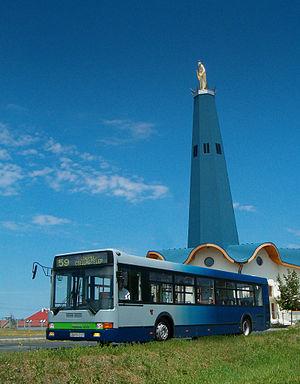
Soroksár-Újtelep est un quartier situé dans le 23ᵉ arrondissement de Budapest.